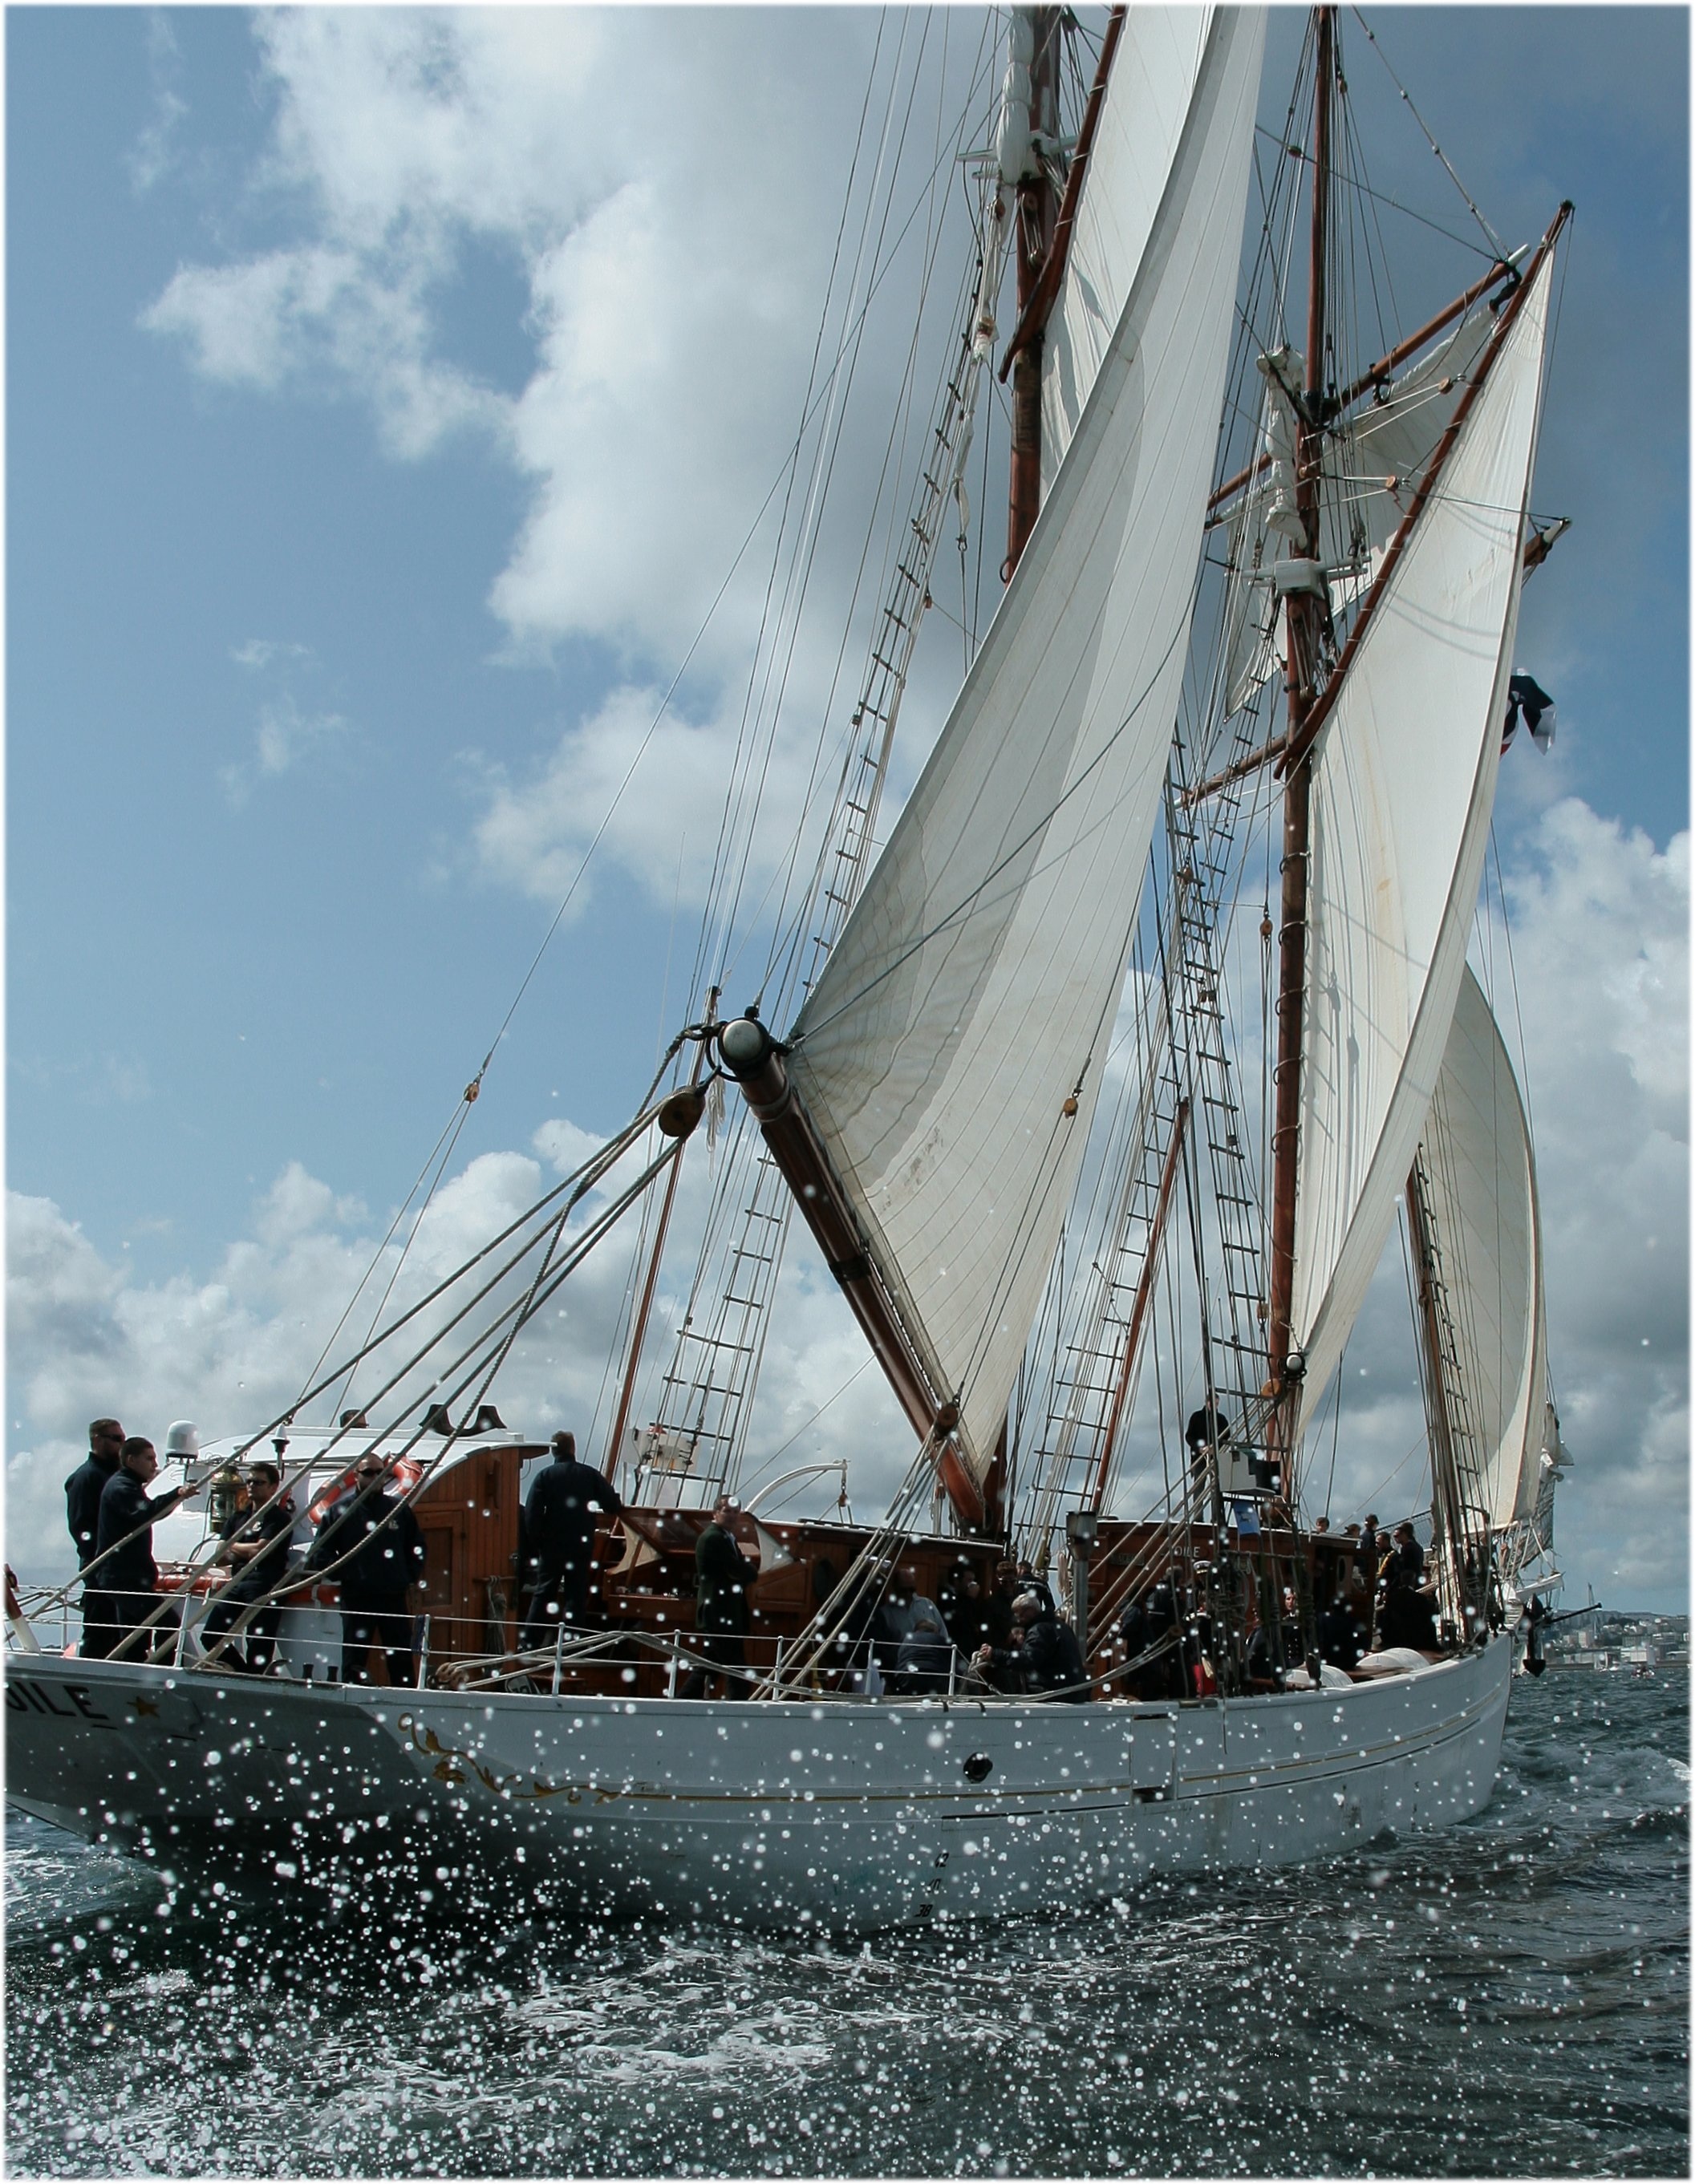
sea, ocean, boat, star, wave, ship, mast, sailing, sailboat, boating, sail, marine, clipper, watercraft, scow, schooner, windjammer, dhow, barque, sloop, brig, sailing ship, cutter, galeas, tall ship, old boats gathering, full rigged ship, galley, skipjack, brest 2012, brest harbor, yacht racing, skiff, caravel, brigantine, sailboat racing, lugger, barquentine, sloop of war, galway hooker, thames sailing barge, cat ketch, yawl, beautiful chicken, water transportation, baltimore clipper, smack